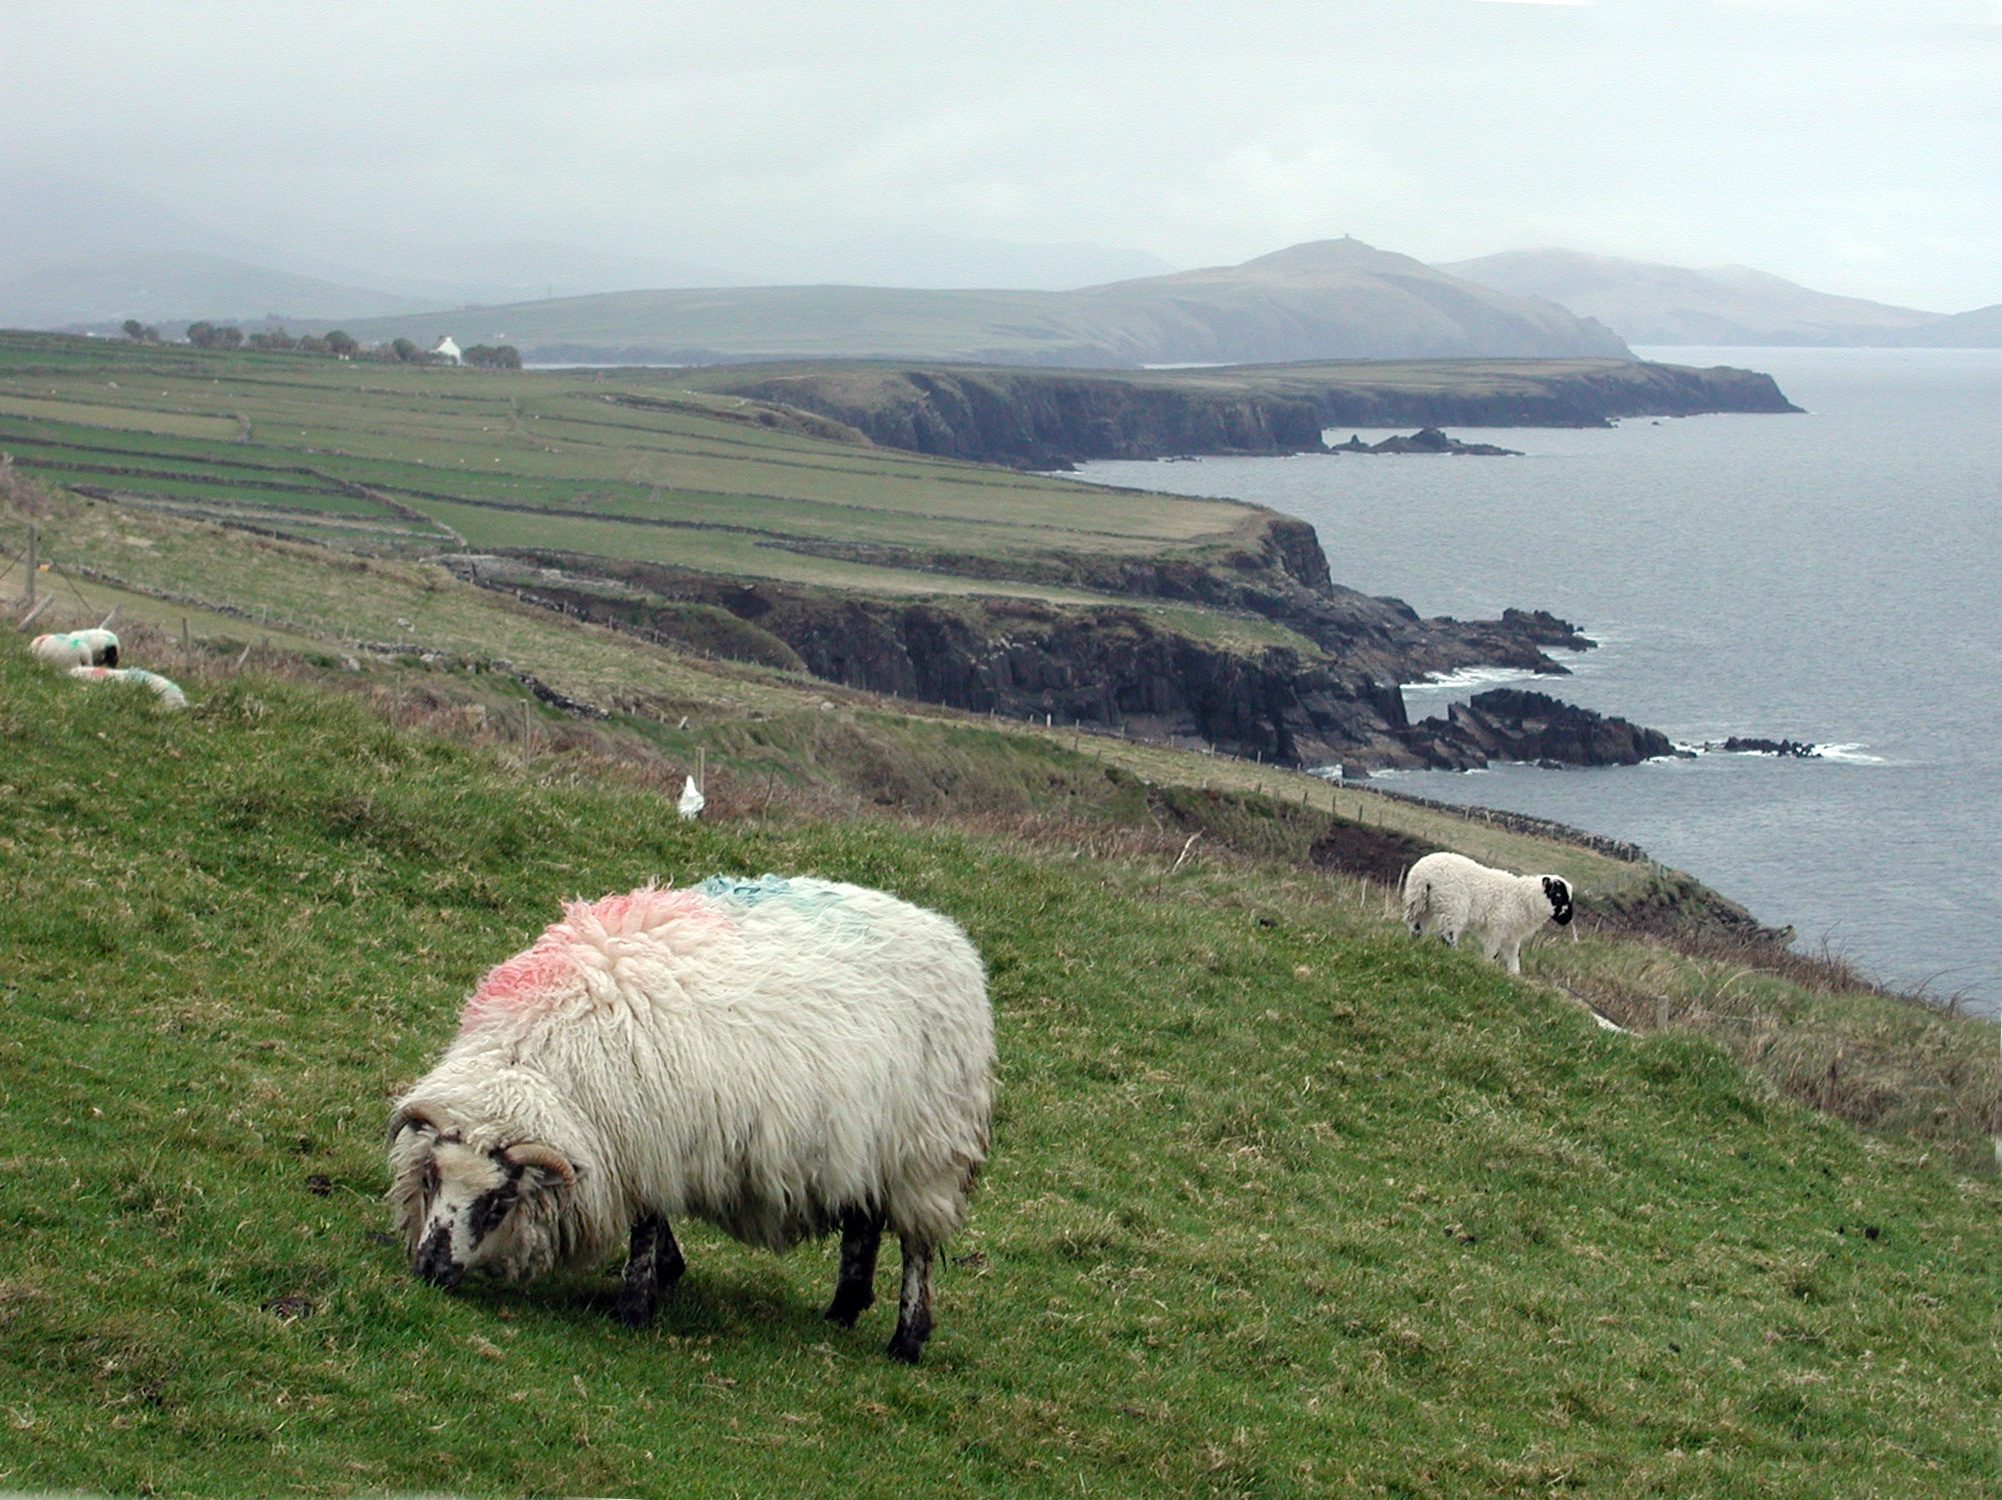
landscape, sea, coast, ocean, animal, coastline, herd, pasture, grazing, sheep, bay, mammal, agriculture, highland, grassland, vertebrate, plateau, sheeps, ireland